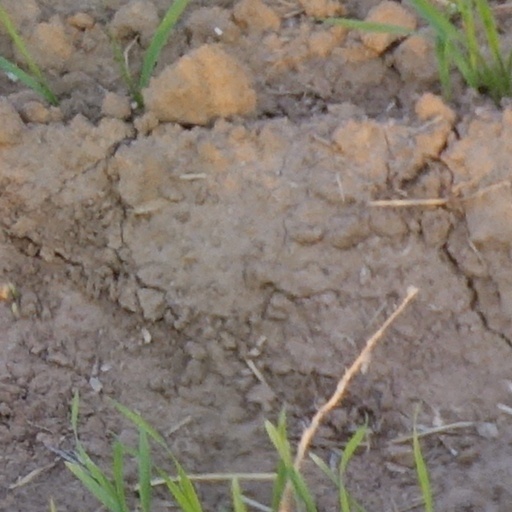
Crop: wheat